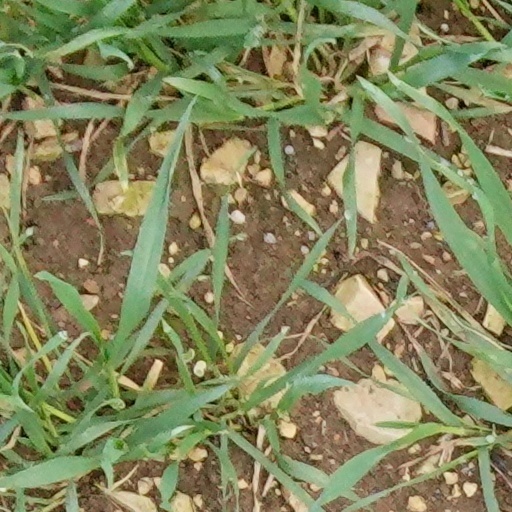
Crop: wheat